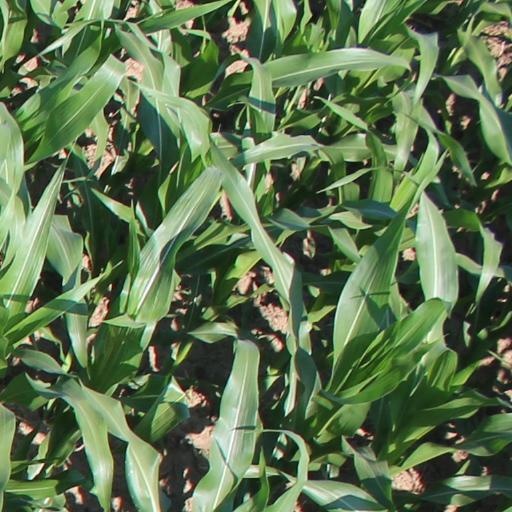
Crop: maize; corn